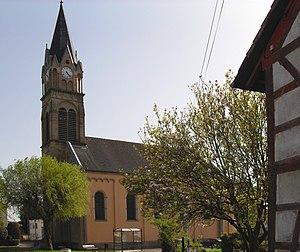
L'église Saint-Alban à Montreux-Vieux
Montreux-Vieux est une commune française située dans le département du Haut-Rhin, en région Grand Est.